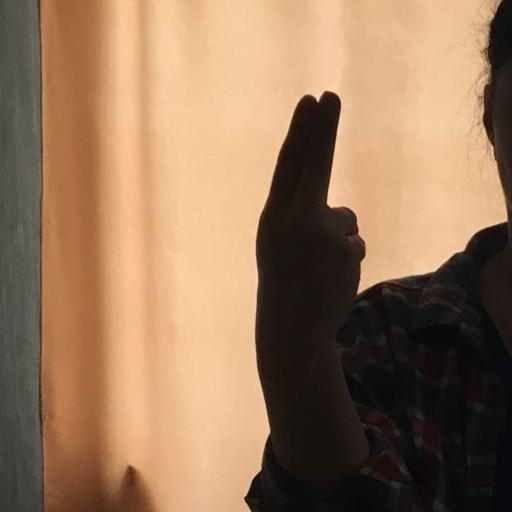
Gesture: two_up_inverted